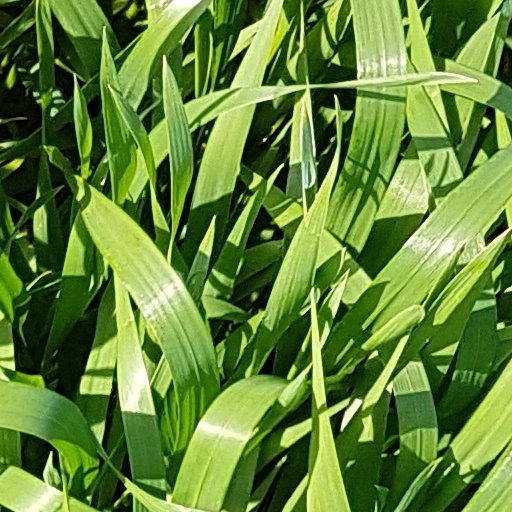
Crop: wheat